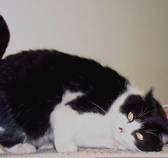
cat